Cuba–Poland relations

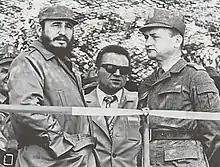
Cuban President Fidel Castro meeting with Polish Minister of National Defense Wojciech Jaruzelski in Warsaw, 1972.

One of the first Polish migrants to arrive to Cuba was Carlos Roloff who became a General in the Cuban War of Independence from Spain and fought alongside Cuban independence leader José Martí. Between 1920 and 1928, several hundred Polish families arrived in Cuba, however for most of the migrants, Cuba was a stop-over to the United States. Around this time, 10,000 Polish Jews arrived to Cuba. In 1927, the "Union of Polish People" was founded in Cuba to serve the Polish community in the island-nation.